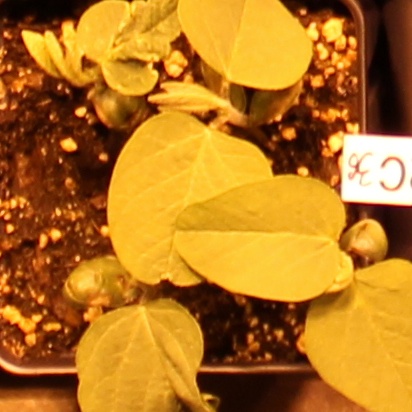
Label: Soybean